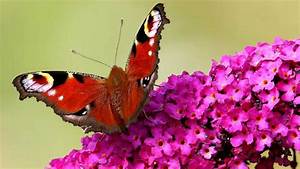
Label: butterfly